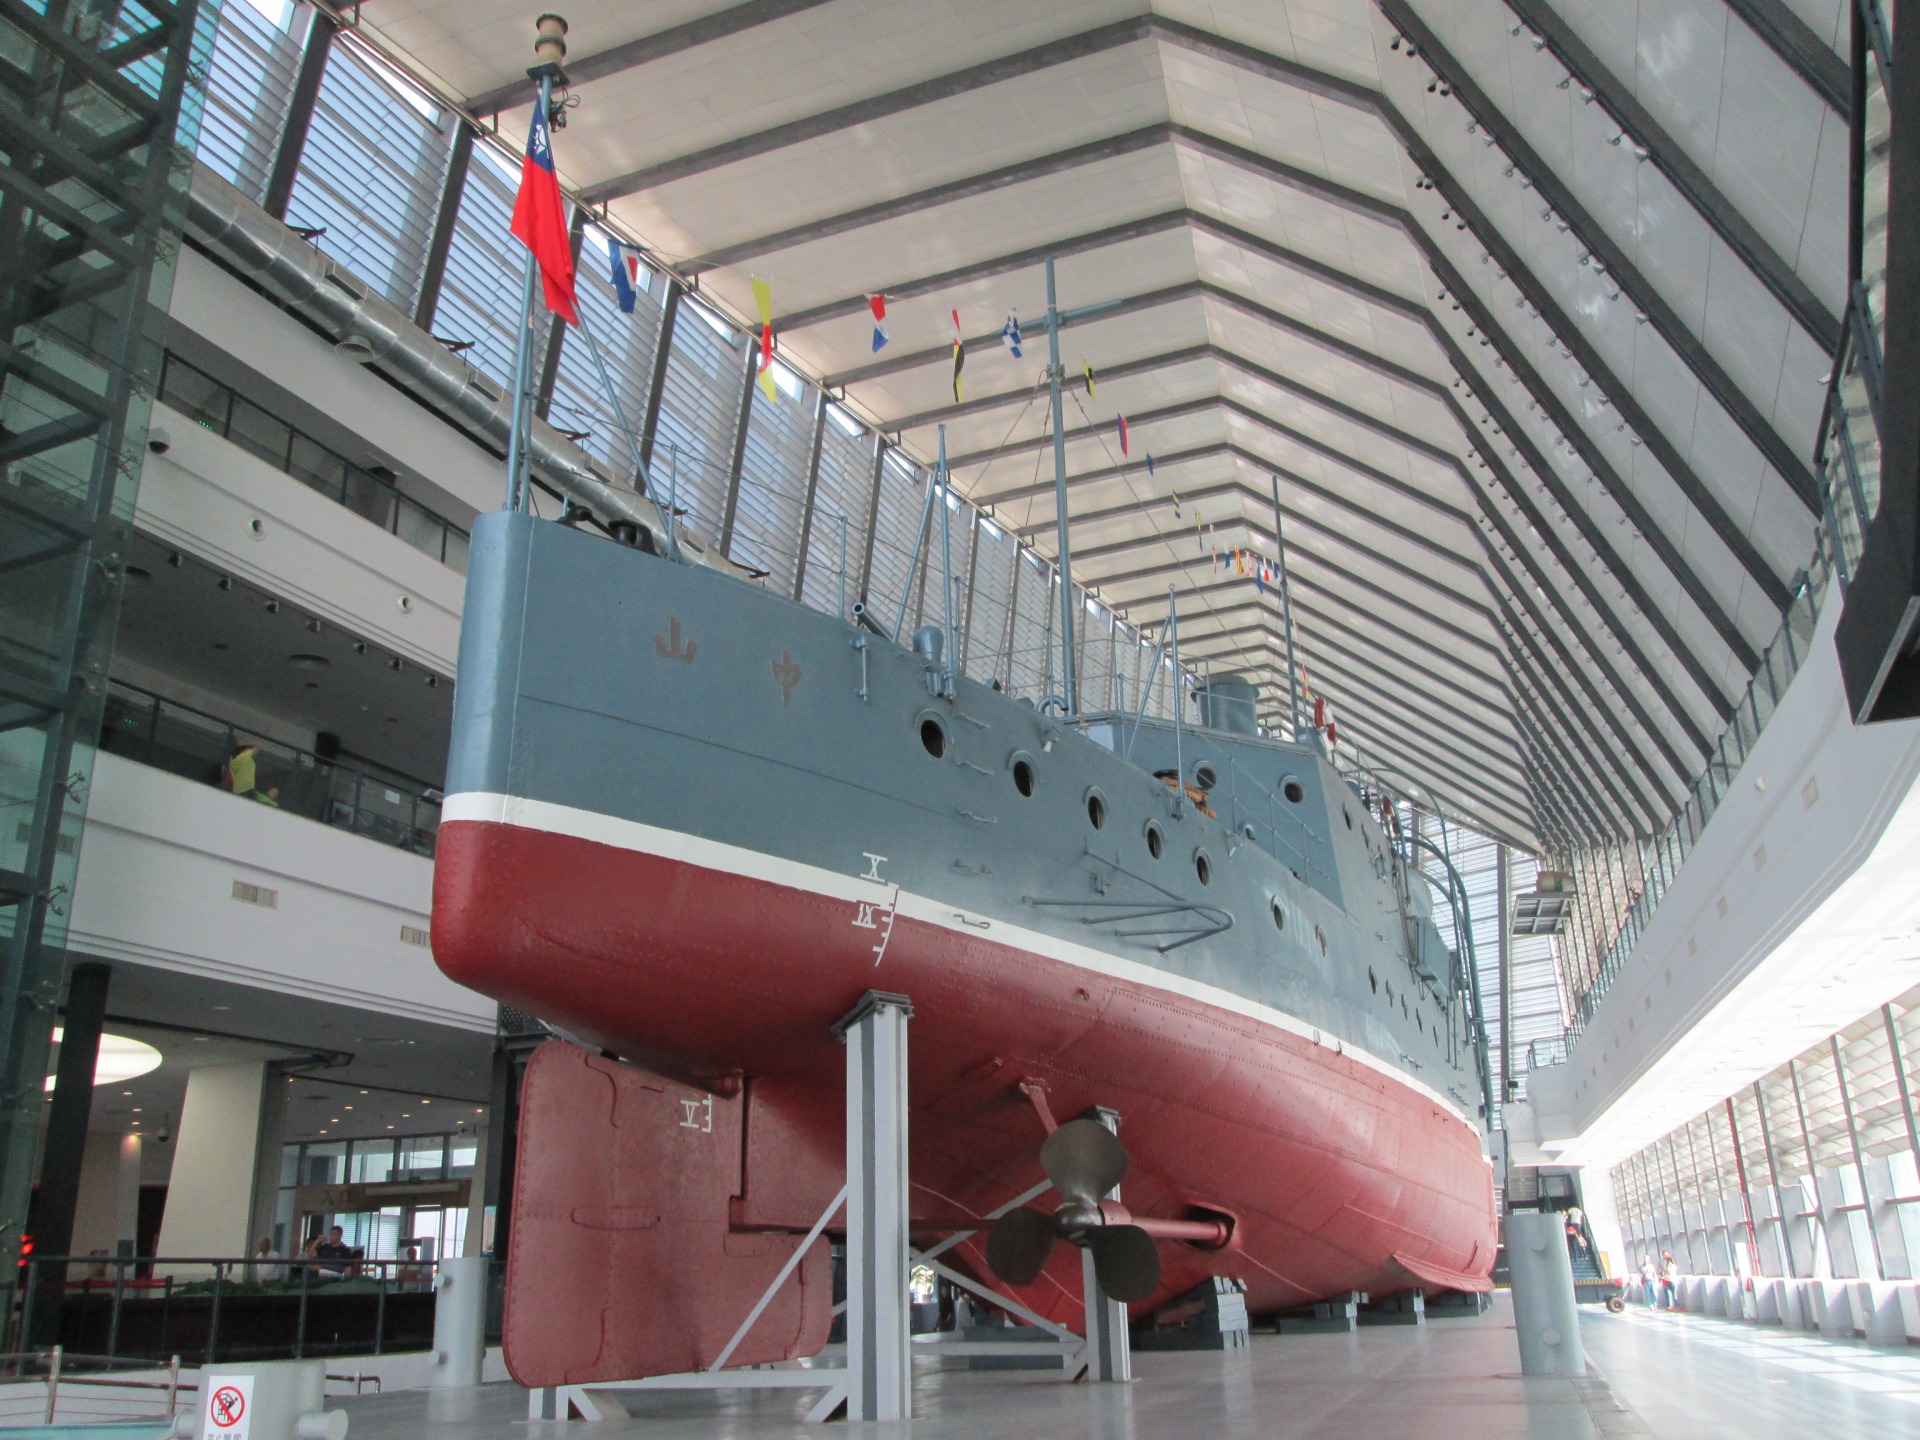
structure, museum, watercraft, passenger ship, naval architecture, warships, the zhong shan gunboat